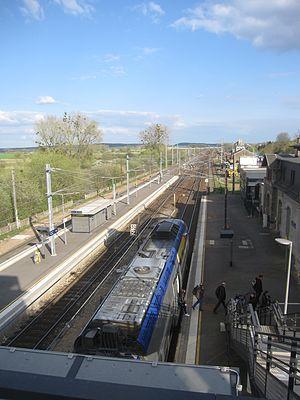
Arrêt à 17h37 du train 834363 Metz - Sarrebourg
La gare de Rémilly est une gare ferroviaire française de la ligne de Réding à Metz-Ville, située sur le territoire de la commune de Rémilly, dans le département de la Moselle, en région Grand Est.